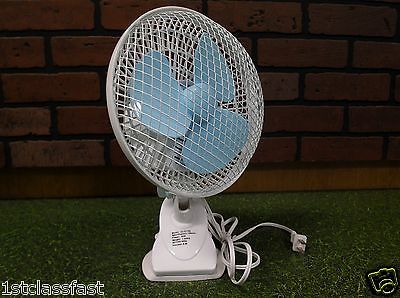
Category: fan